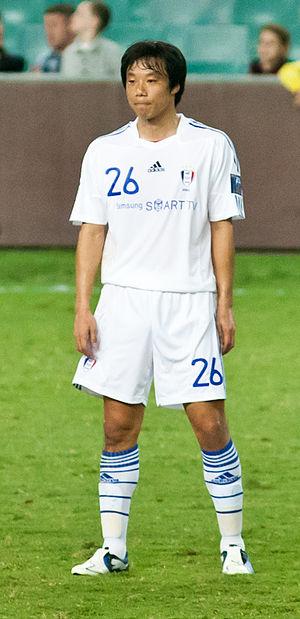
Yeom Ki-hun, né le 30 mars 1983, est un footballeur international sud-coréen. Il évolue actuellement aux Suwon Samsung Bluewings dans le championnat national sud-coréen au poste d'ailier gauche.